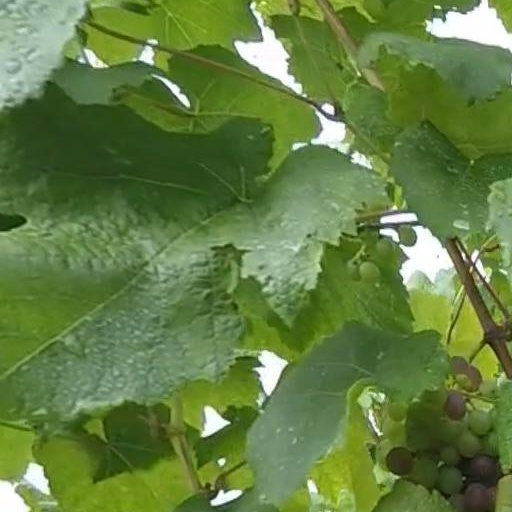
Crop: grape